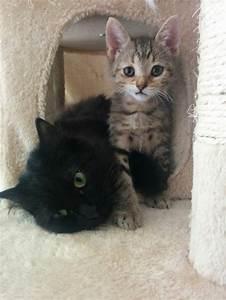
cat